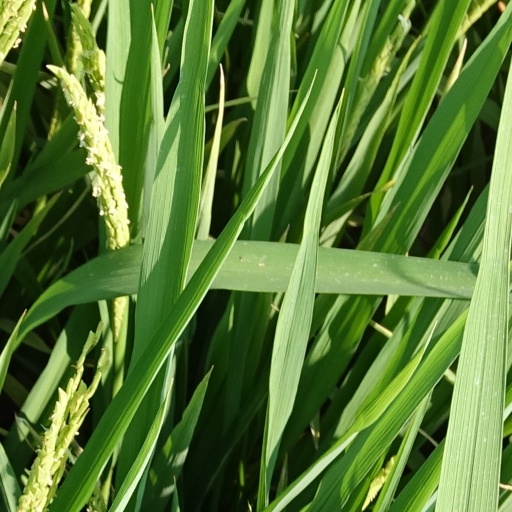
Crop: rice